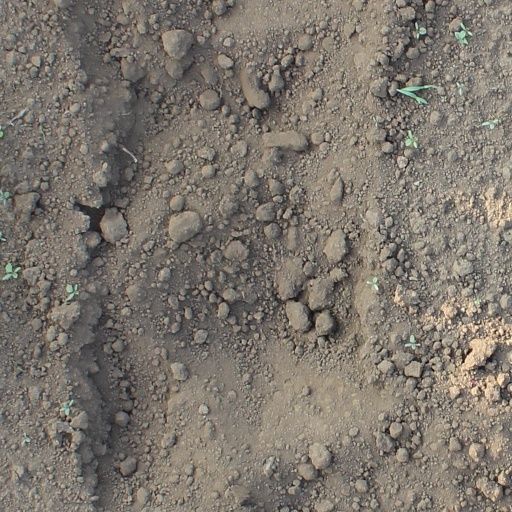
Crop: soybean